Isaacs, Australian Capital Territory

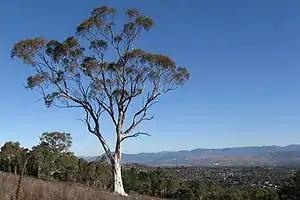
Isaacs and environs, taken from Isaacs Ridge

Isaacs is built on Silurian age Deakin Volcanics. These are green-grey and purple coloured rhyodacite. The lower lying parts of the suburb are covered with Quaternary alluvium on top. Isaacs ridge has the same outcrops as the rest of the suburb.